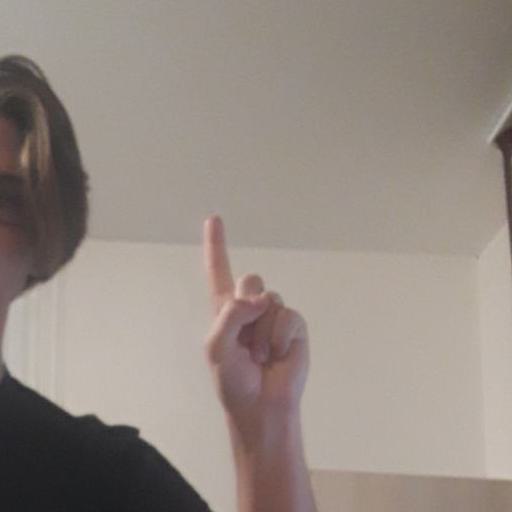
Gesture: one